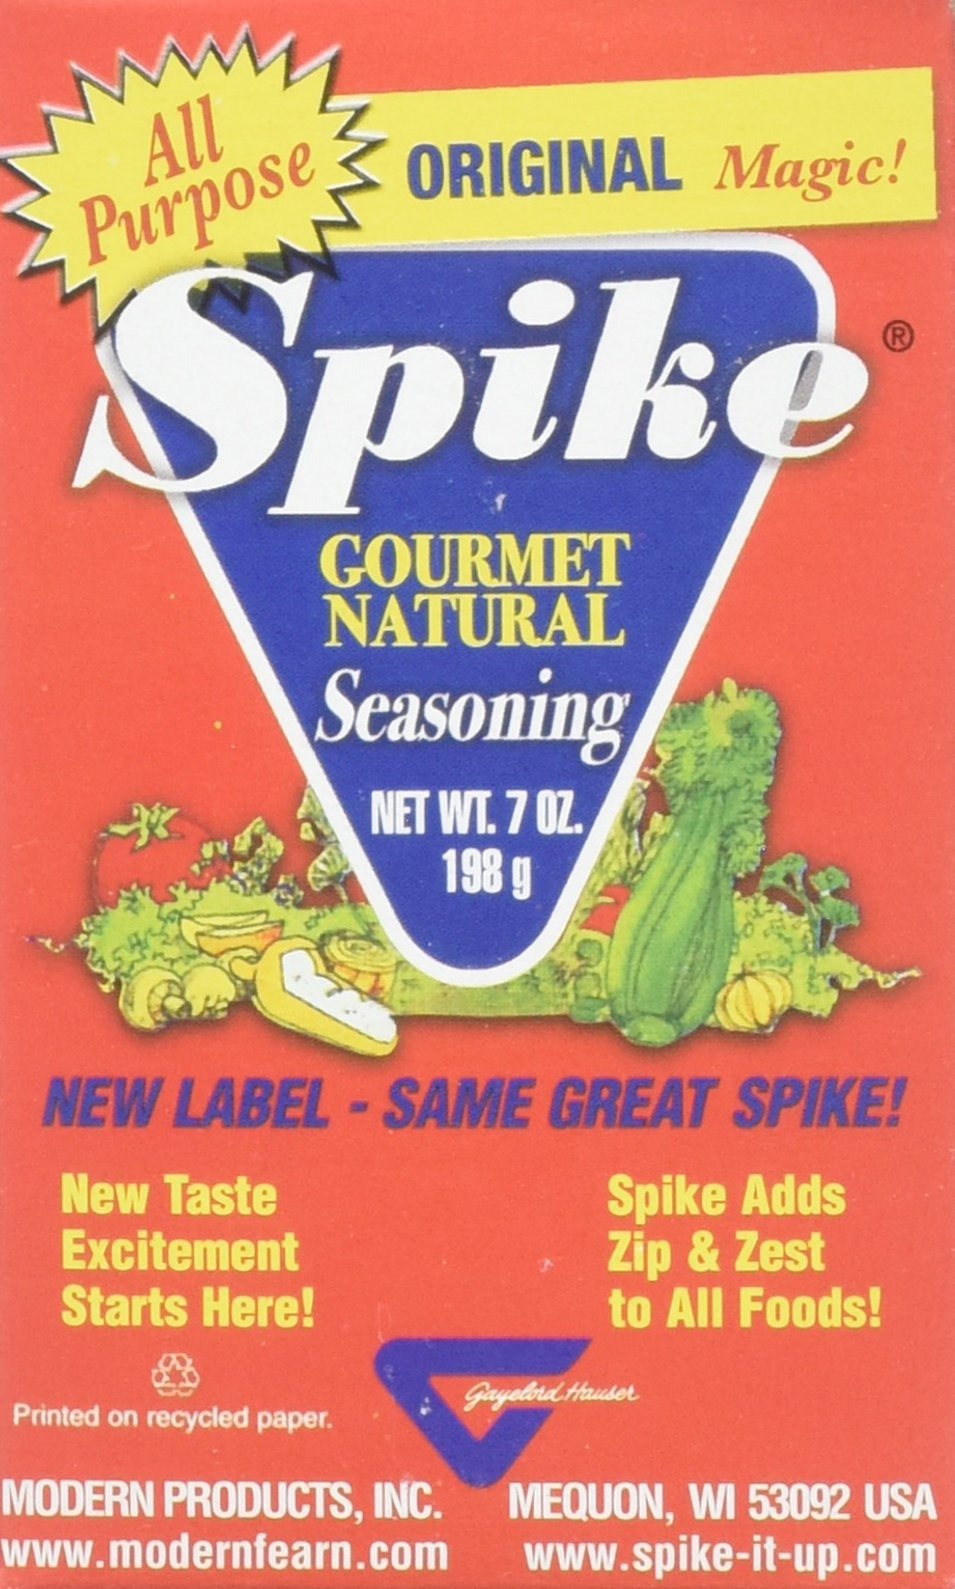
Item Name: Spike Original All Purpose Gourmet Natural Herbal Seasoning, 7 Oz
Bullet Point 1: With just the right amount of salt
Bullet Point 2: Adds great flavor, not calories.
Bullet Point 3: All Natural
Value: 7.0
Unit: Ounce

Price: 9.73